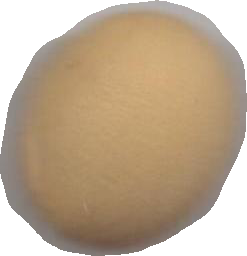
Variety: Dega